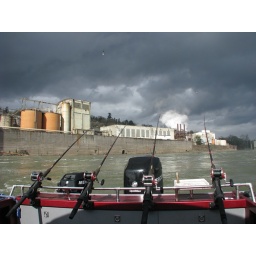
fishing under the wall of the paper mills